Hanford, California

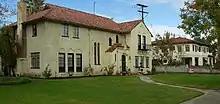
Historic Spanish Colonial Revival style homes in Hanford.

Since the annexation of California after the Mexican-American War, the locality was settled by Americans and immigrants as farmland, broadly referred to as "Mussel Slough". The earliest dated grave in the area was that of a young Alice Spangler who was initially buried in the Kings River Cemetery just north of her family's farm in 1860. As the settlement grew, Tulare Lake's feeding rivers were diverted for agricultural irrigation, causing it to gradually shrink and, over the 19th and 20th centuries, dry up.